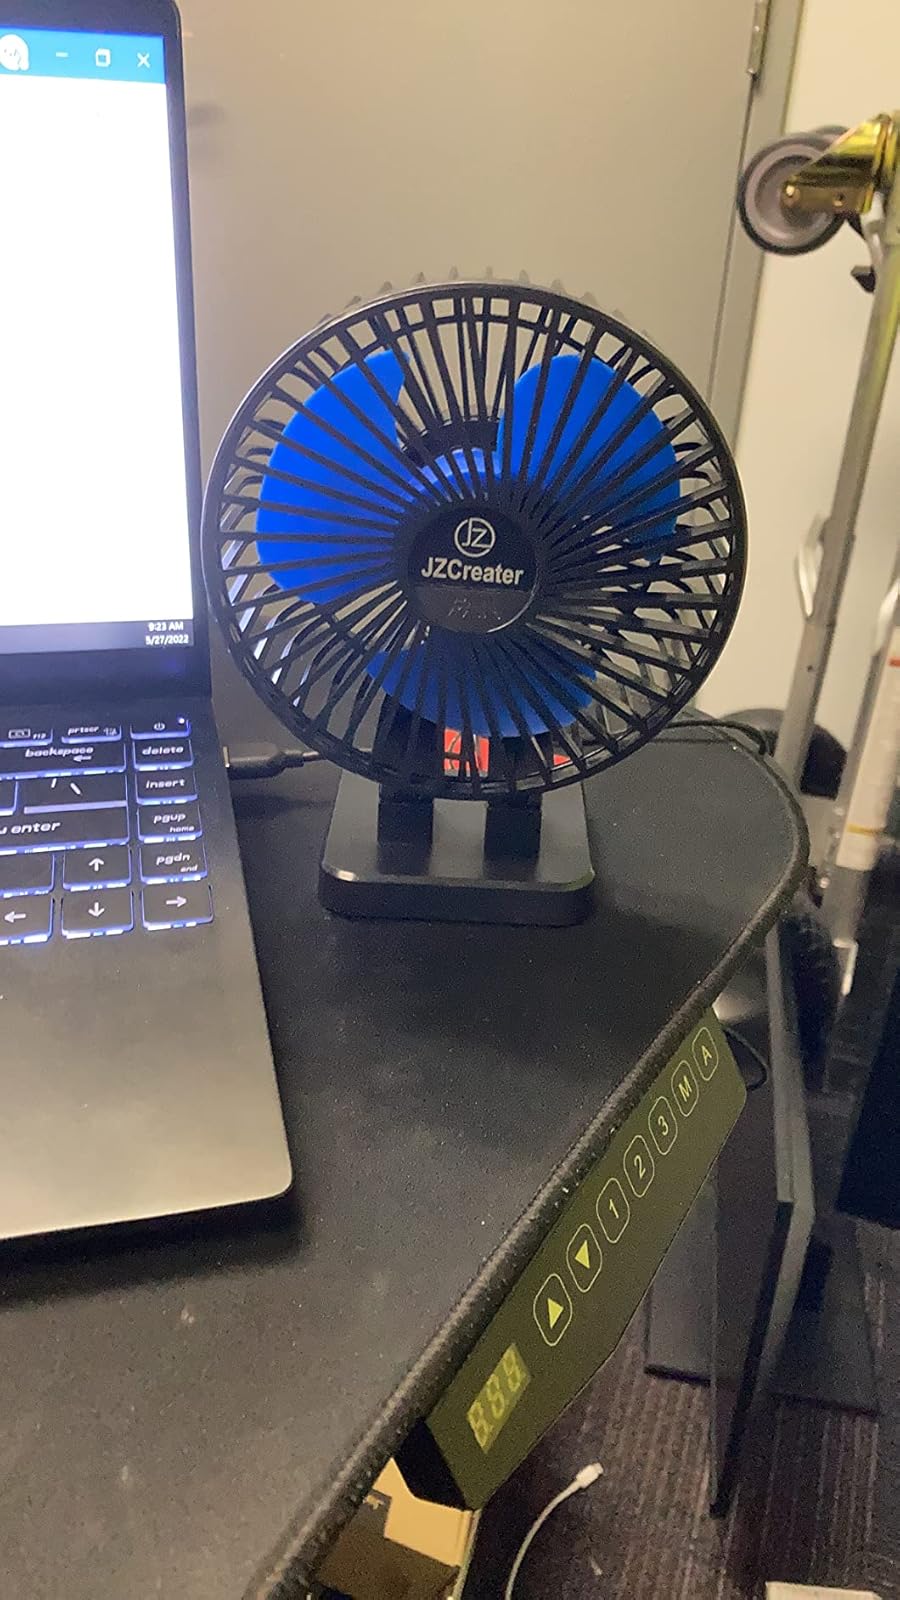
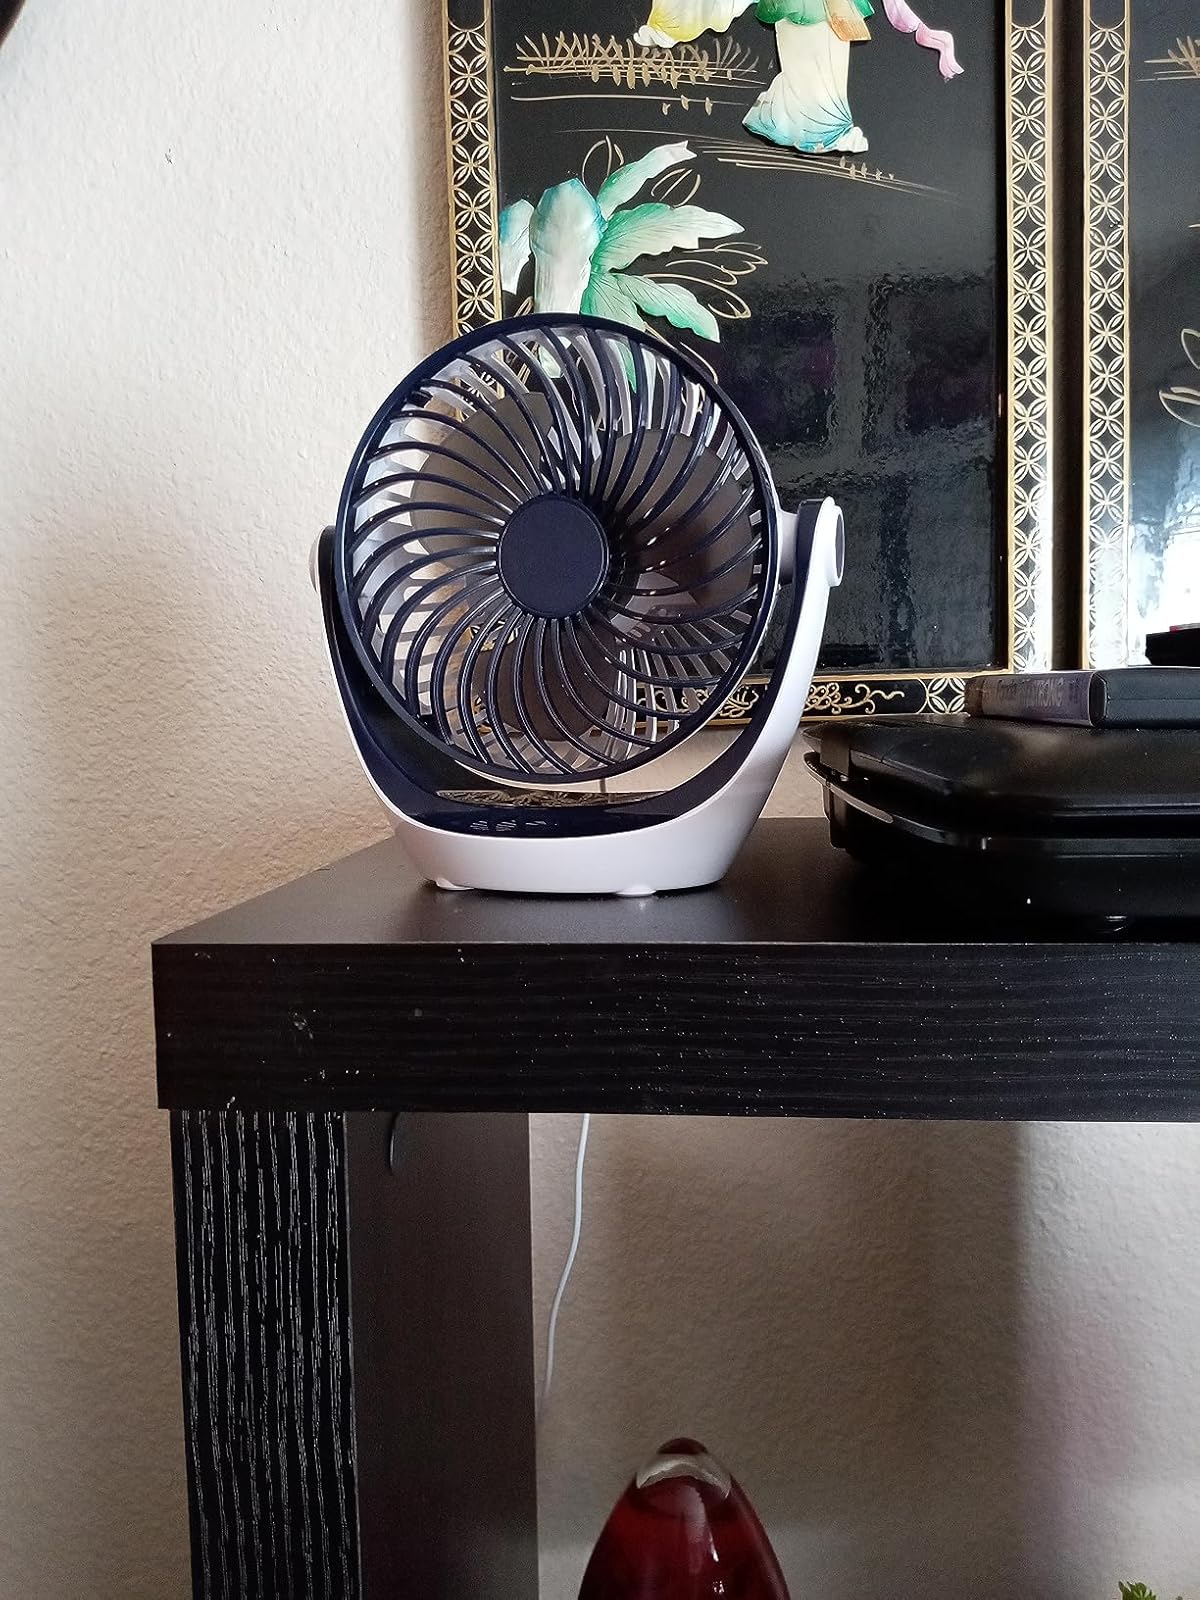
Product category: fan
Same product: no